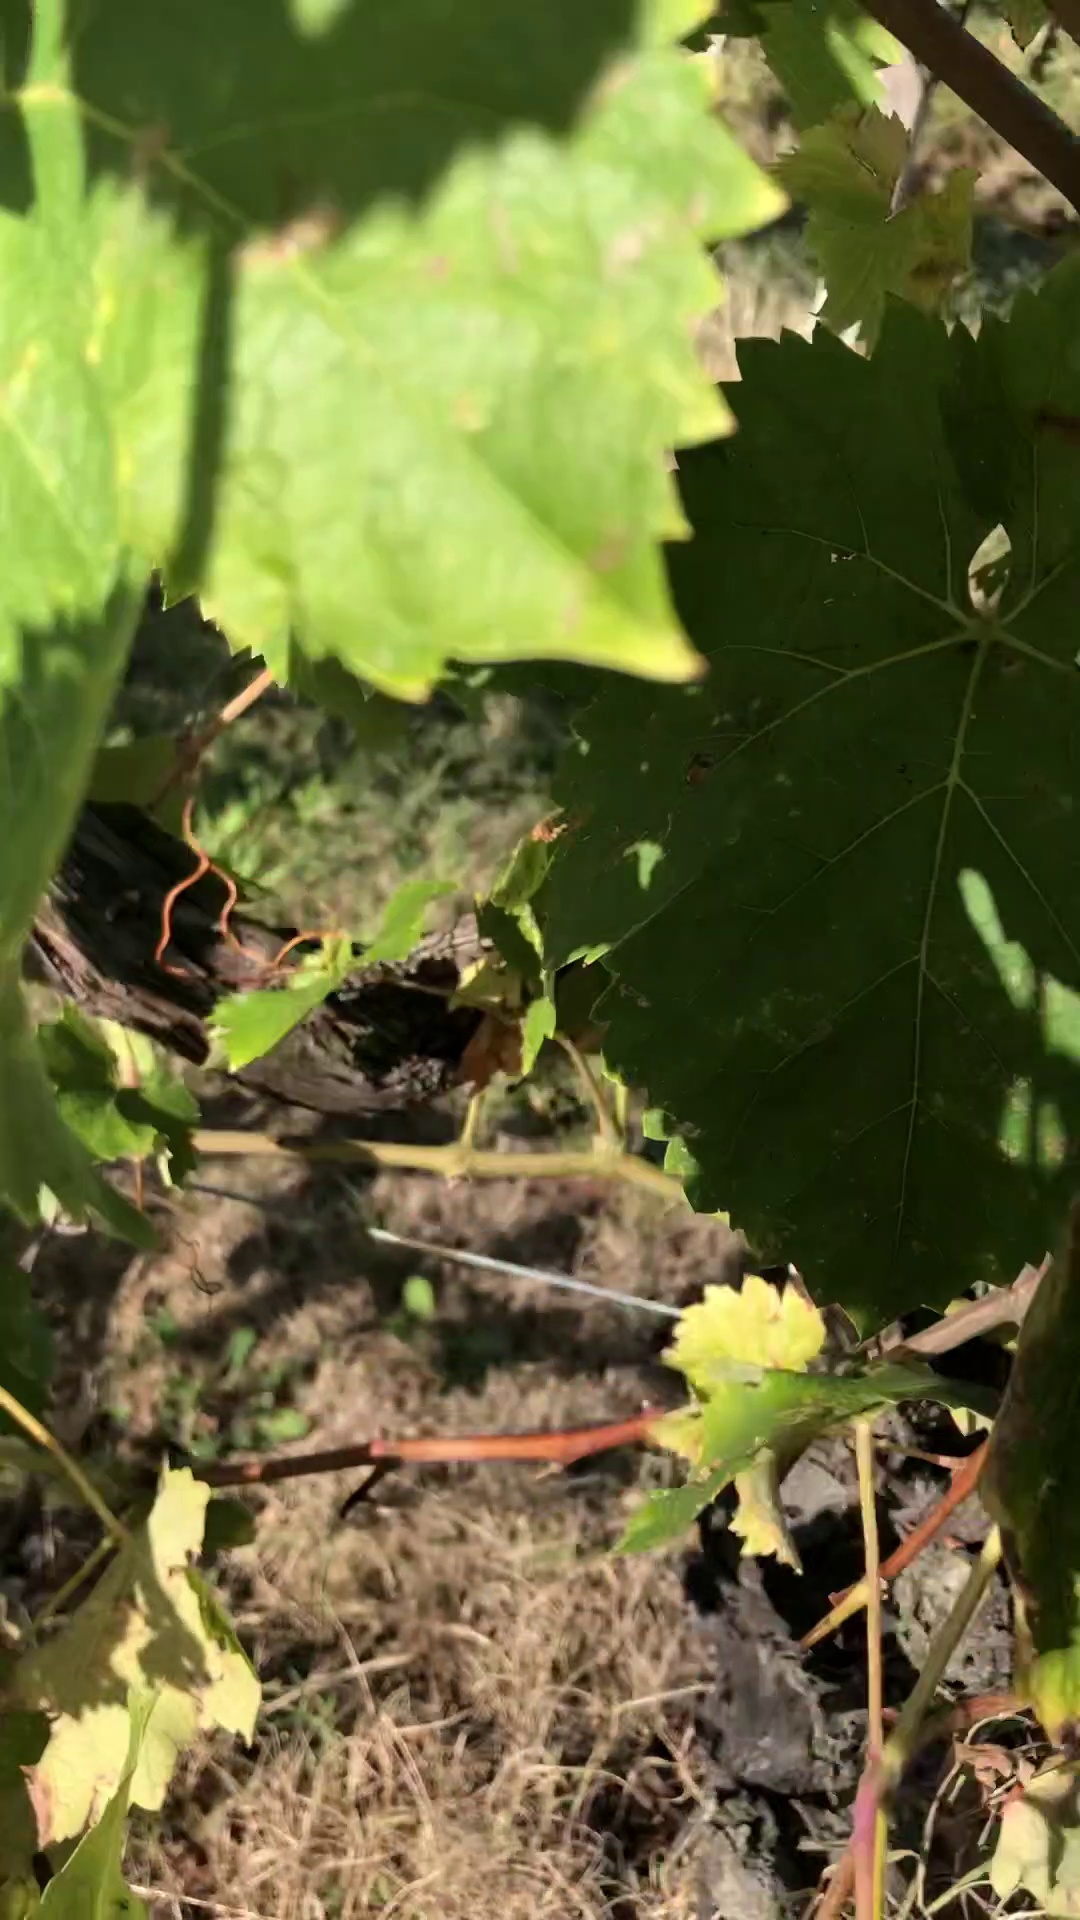
Label: healthy